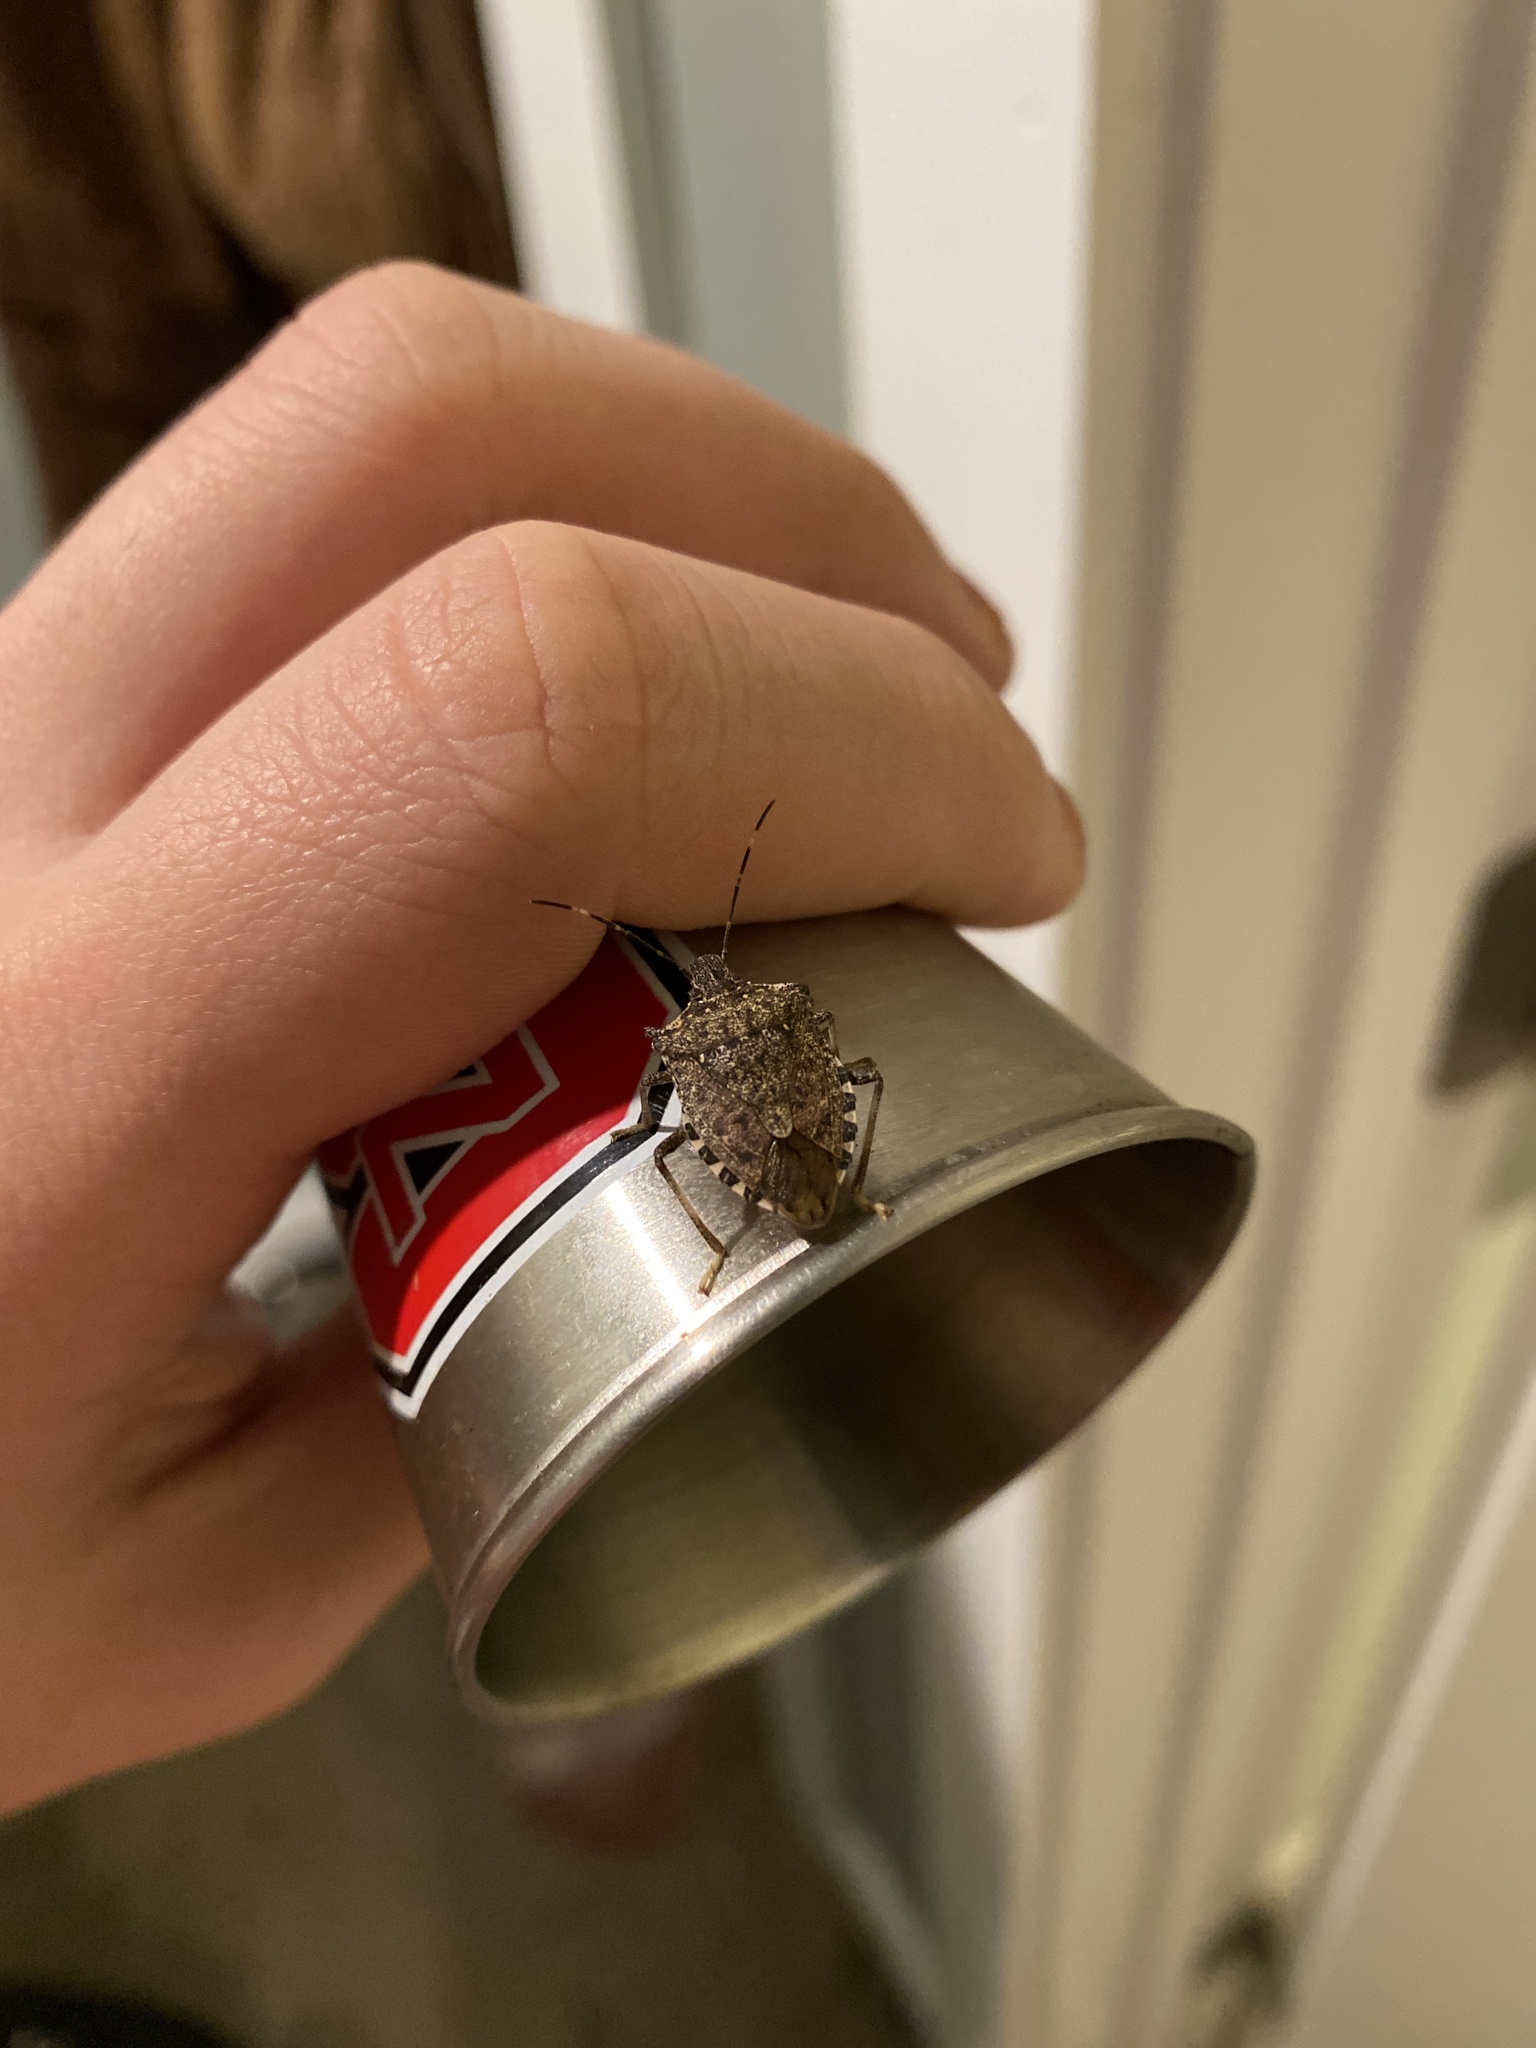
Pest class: stink_bug